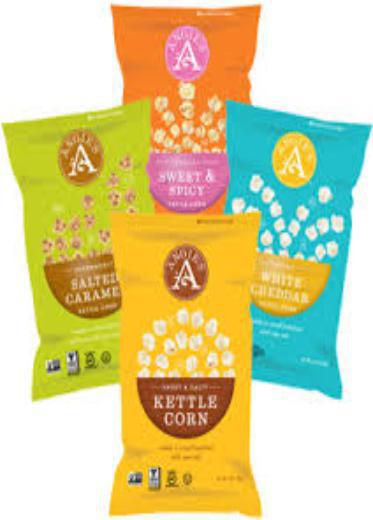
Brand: Angie's Kettle
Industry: Food